Ian Callaghan

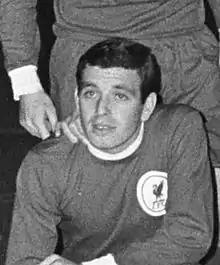
Callaghan with Liverpool in 1966

* Includes one appearance in the FA Charity Shield